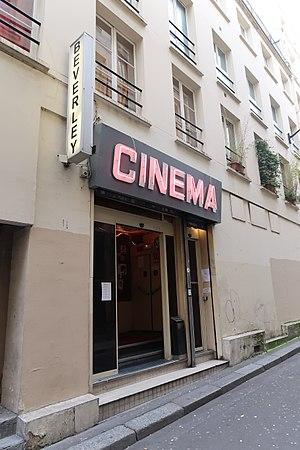
Cinéma Le Beverley, 14 rue de la Ville-Neuve (Paris, 2e).
Le Beverley était le dernier cinéma pornographique parisien ouvert. Il a fermé ses portes le 23 février 2019.